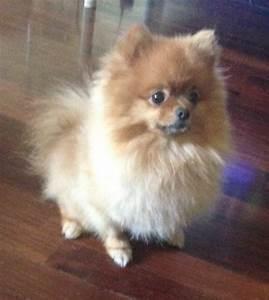
dog